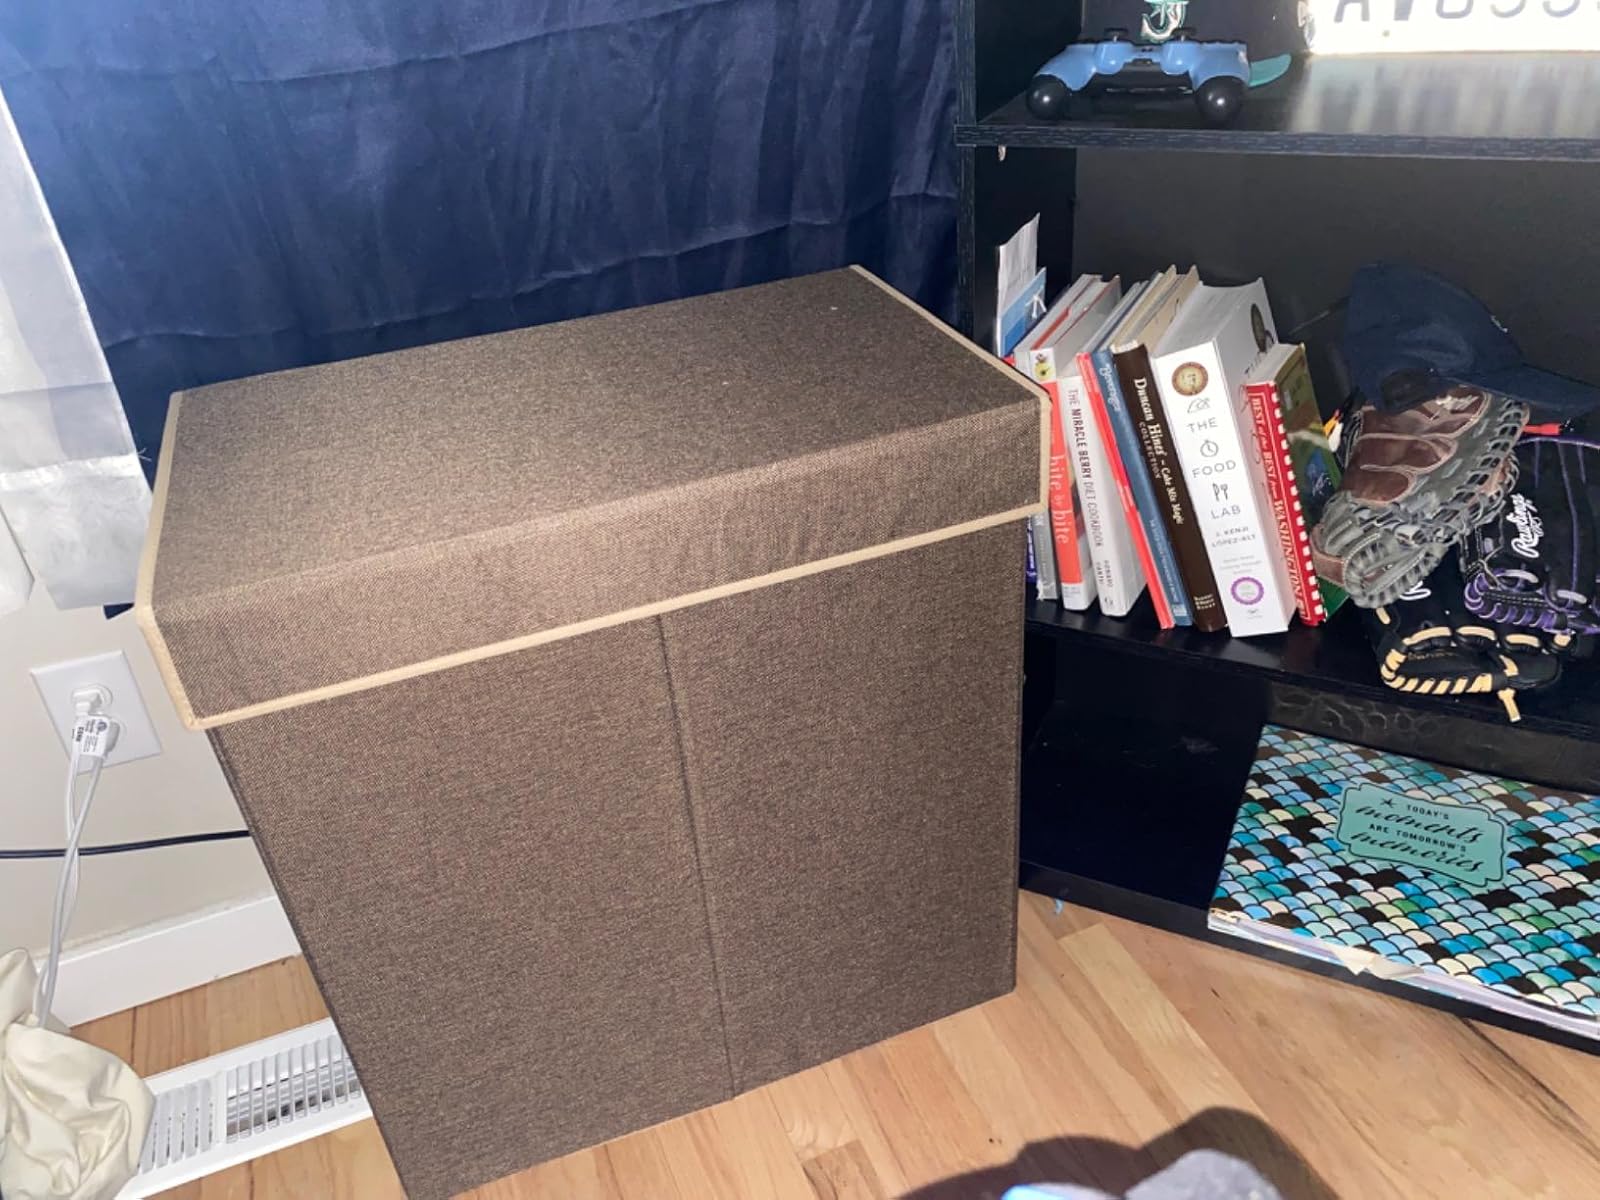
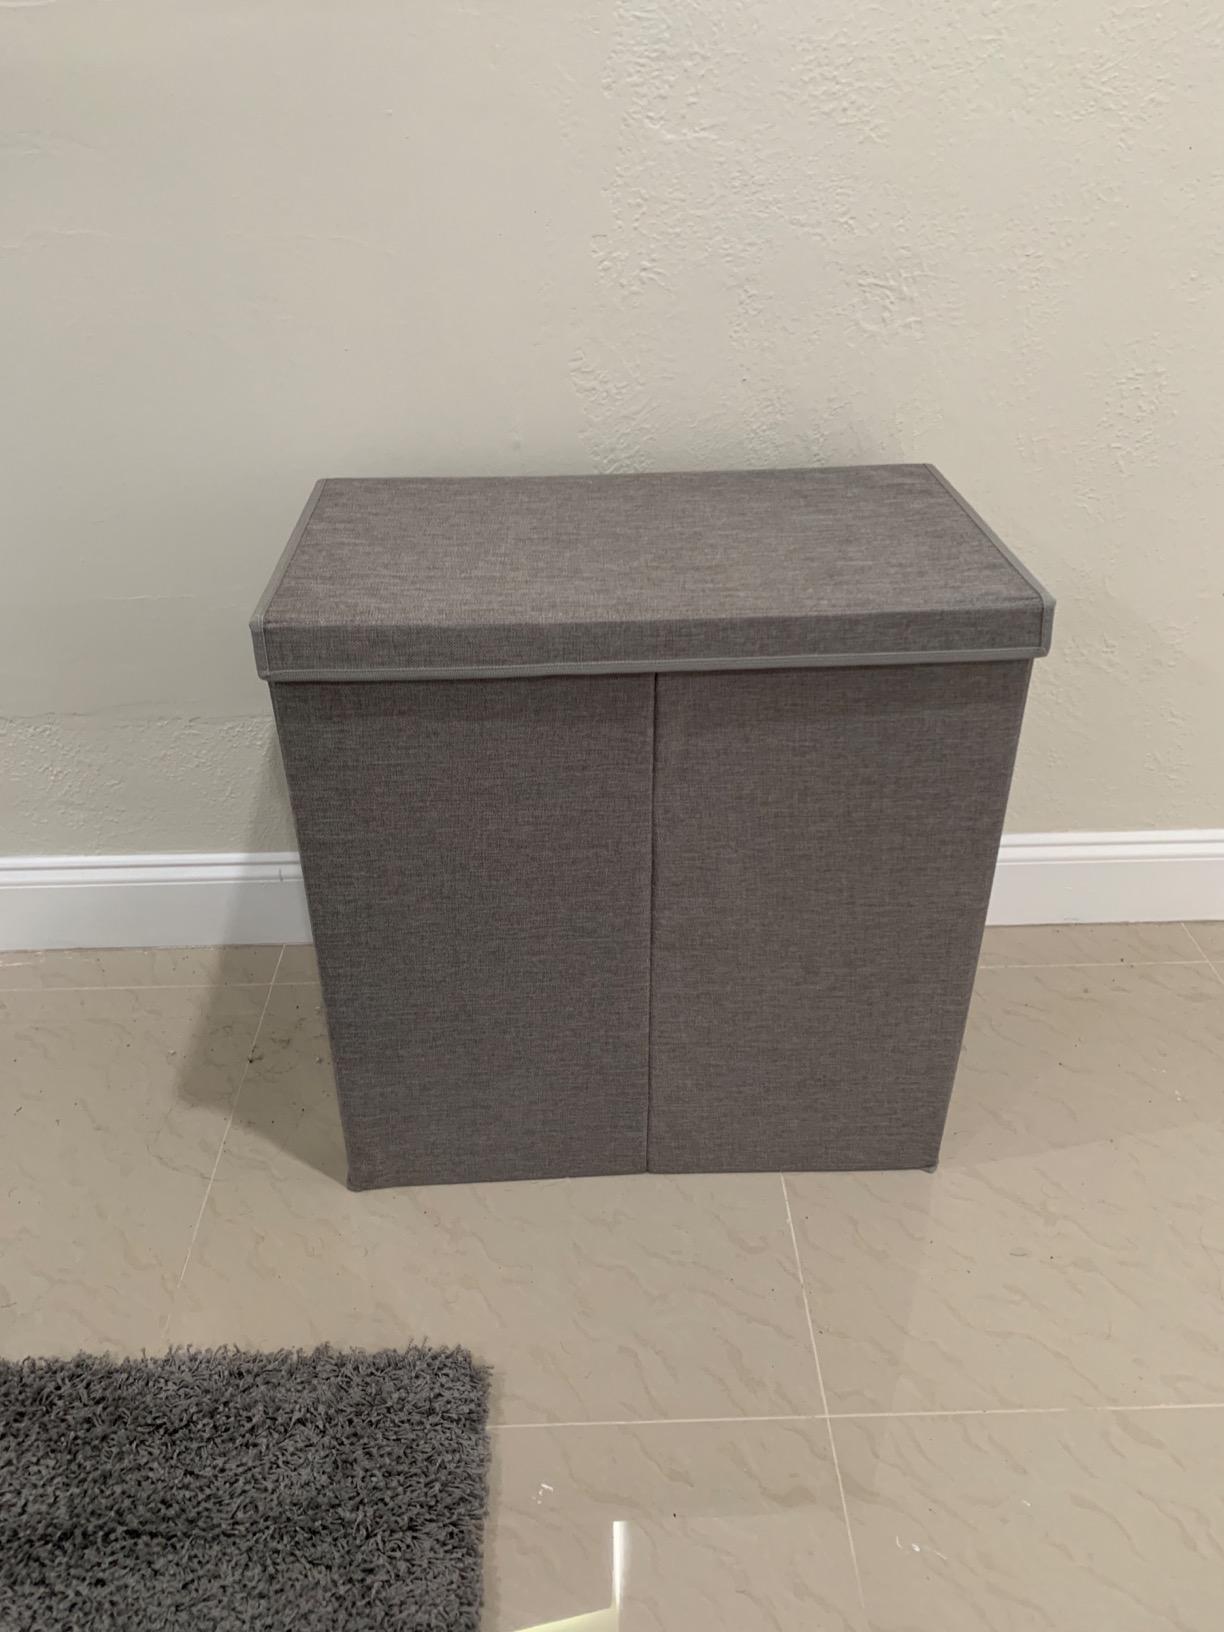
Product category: items_hamper
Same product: no